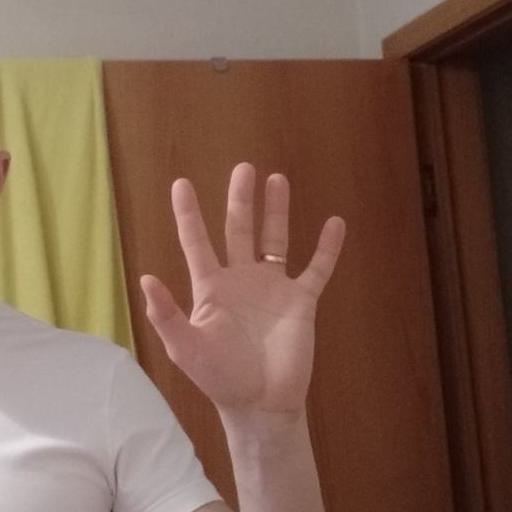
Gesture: palm